Stratum spinosum

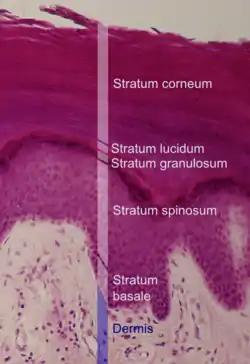
Histologic image showing a section of epidermis. Stratum spinosum labeled slightly below center.

The stratum spinosum (or spinous layer/prickle cell layer) is a layer of the epidermis found between the stratum granulosum and stratum basale. This layer is composed of polyhedral keratinocytes. These are joined with desmosomes. Their spiny (Latin, spinosum) appearance is due to shrinking of the microfilaments between desmosomes that occurs when stained with H&E. Keratinization begins in the stratum spinosum, although the actual keratinocytes begin in the stratum basale. They have large pale-staining nuclei as they are active in synthesizing fibrillar proteins, known as cytokeratin, which build up within the cells aggregating together forming tonofibrils. The tonofibrils go on to form the desmosomes, which allow for strong connections to form between adjacent keratinocytes. The stratum spinosum also contains Langerhans cells, which functions as a macrophage by engulfing bacteria, foreign particles, and damaged cells that occur in this layer.